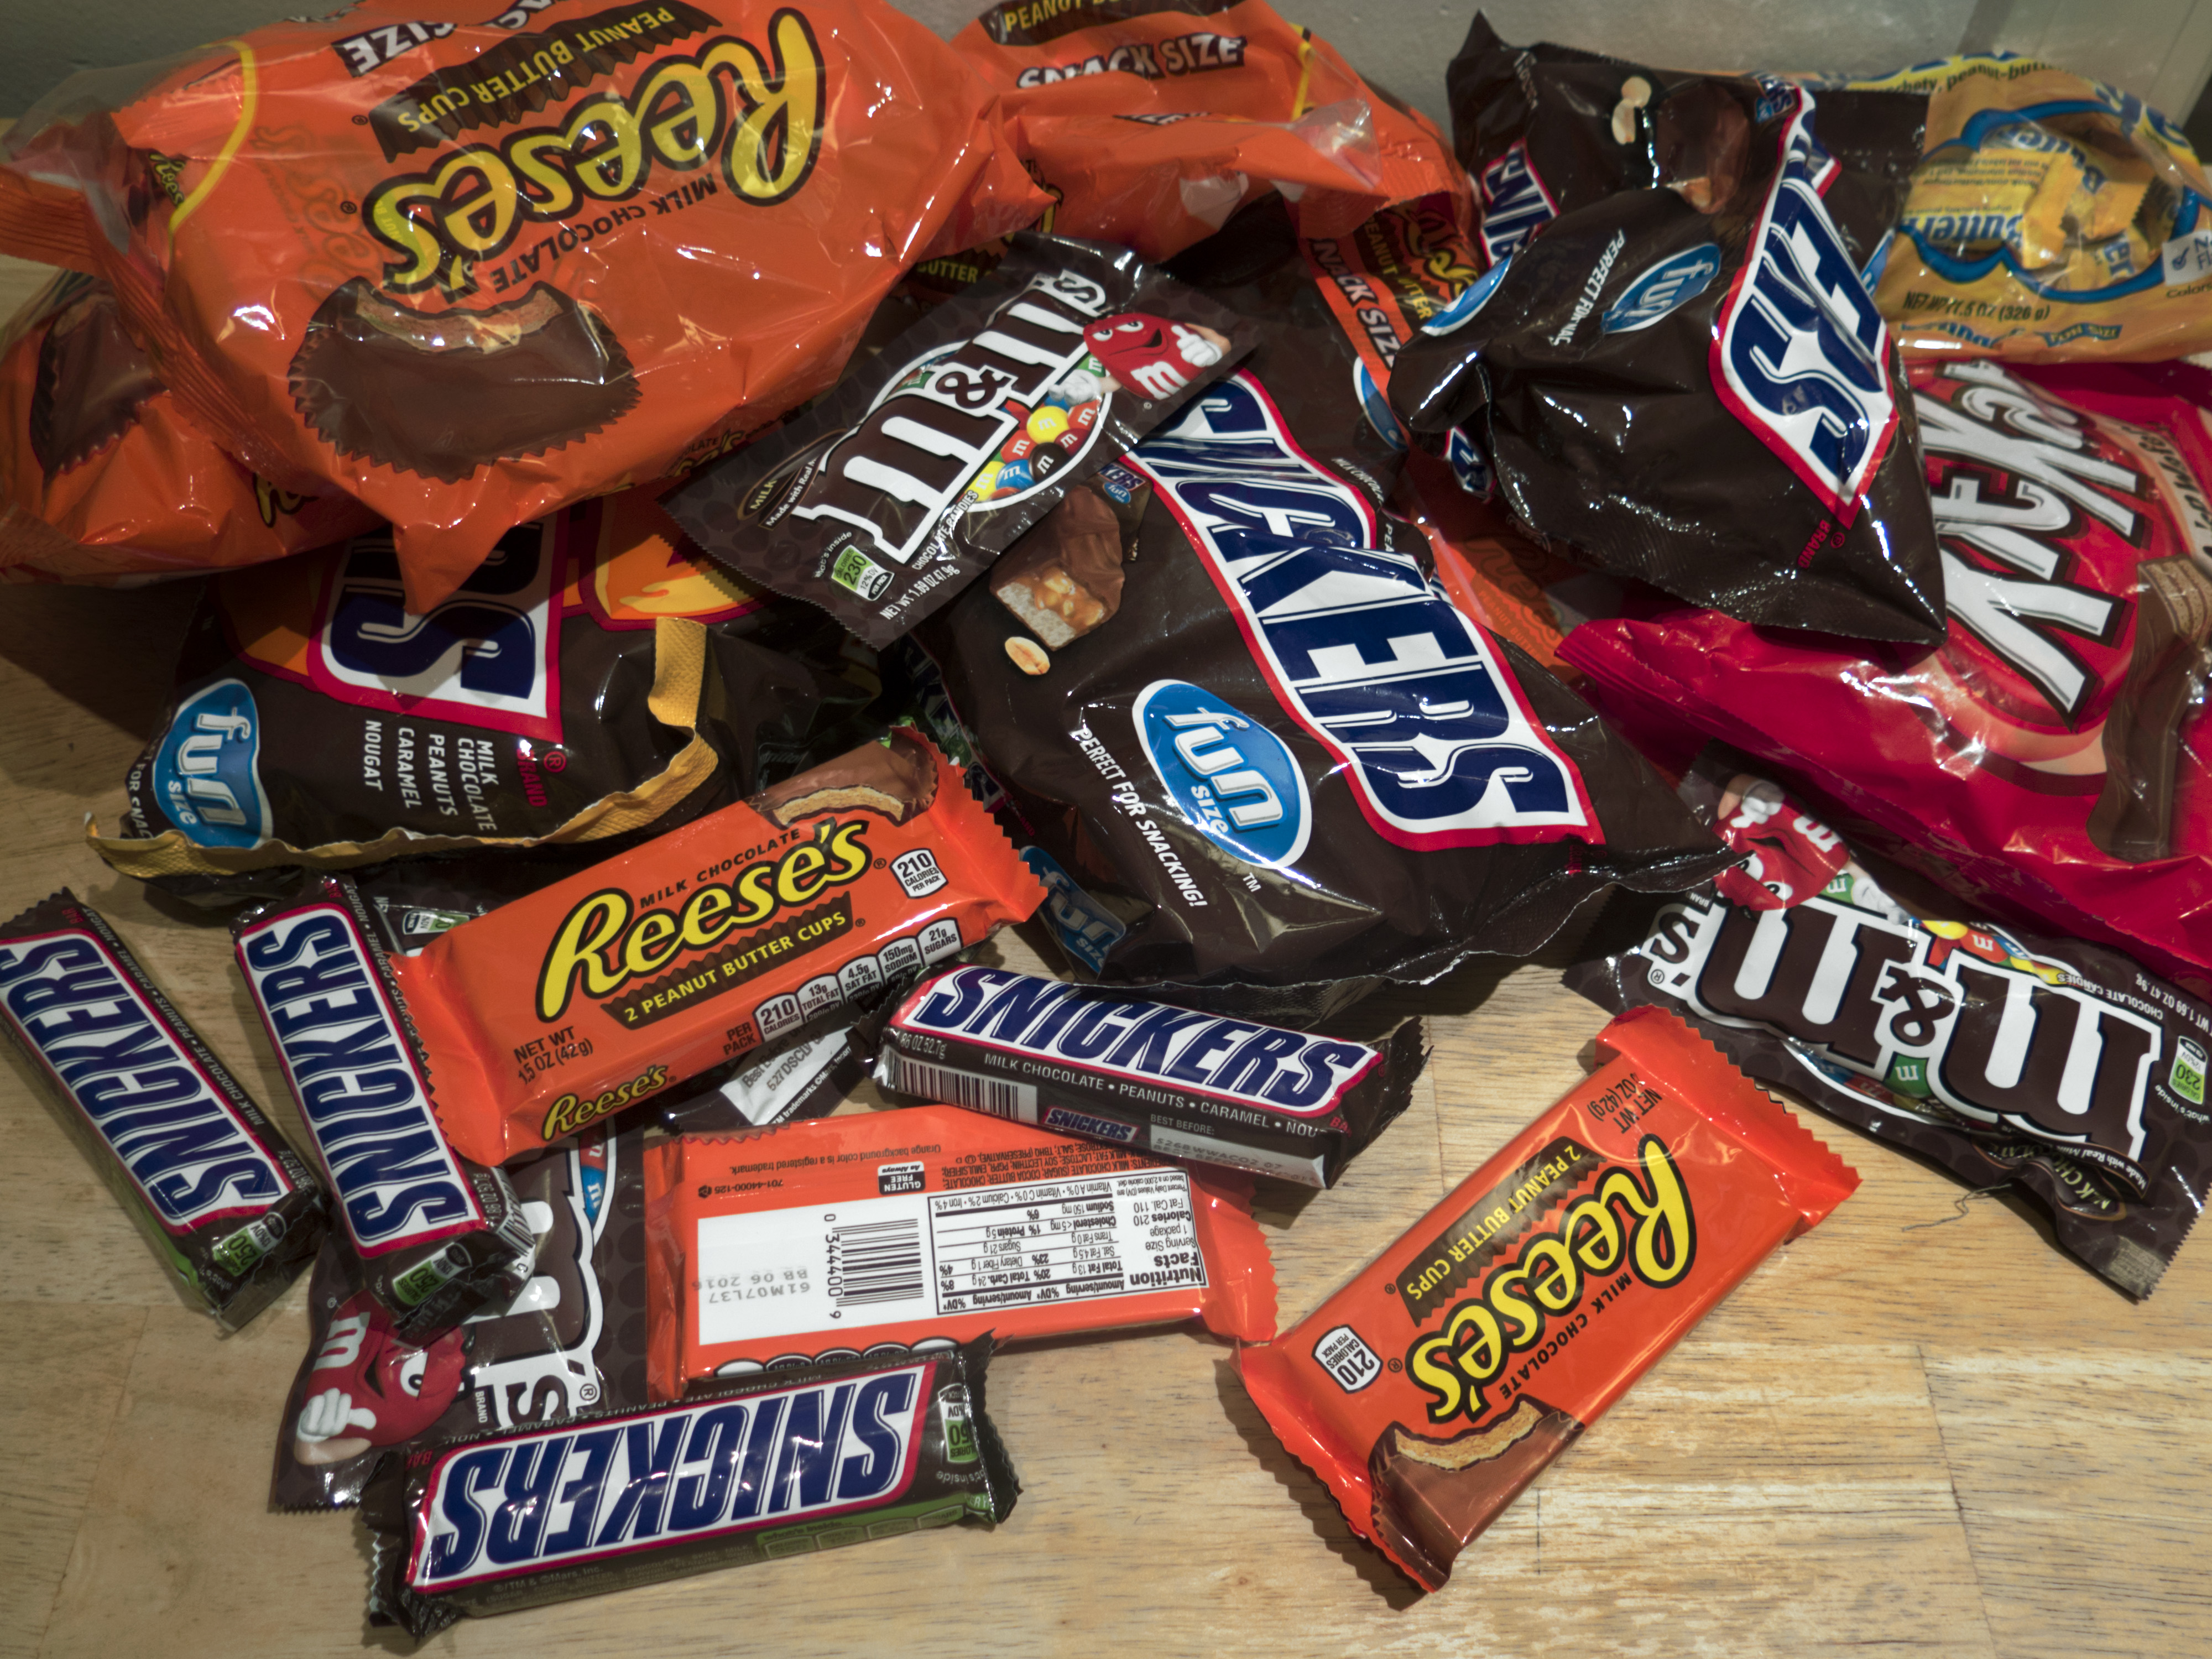
food, halloween, drink, dessert, 2015, sweets, candy, 365, trickortreat, 3652015imstillstanding, confectionery, flavor, junk food, snack food